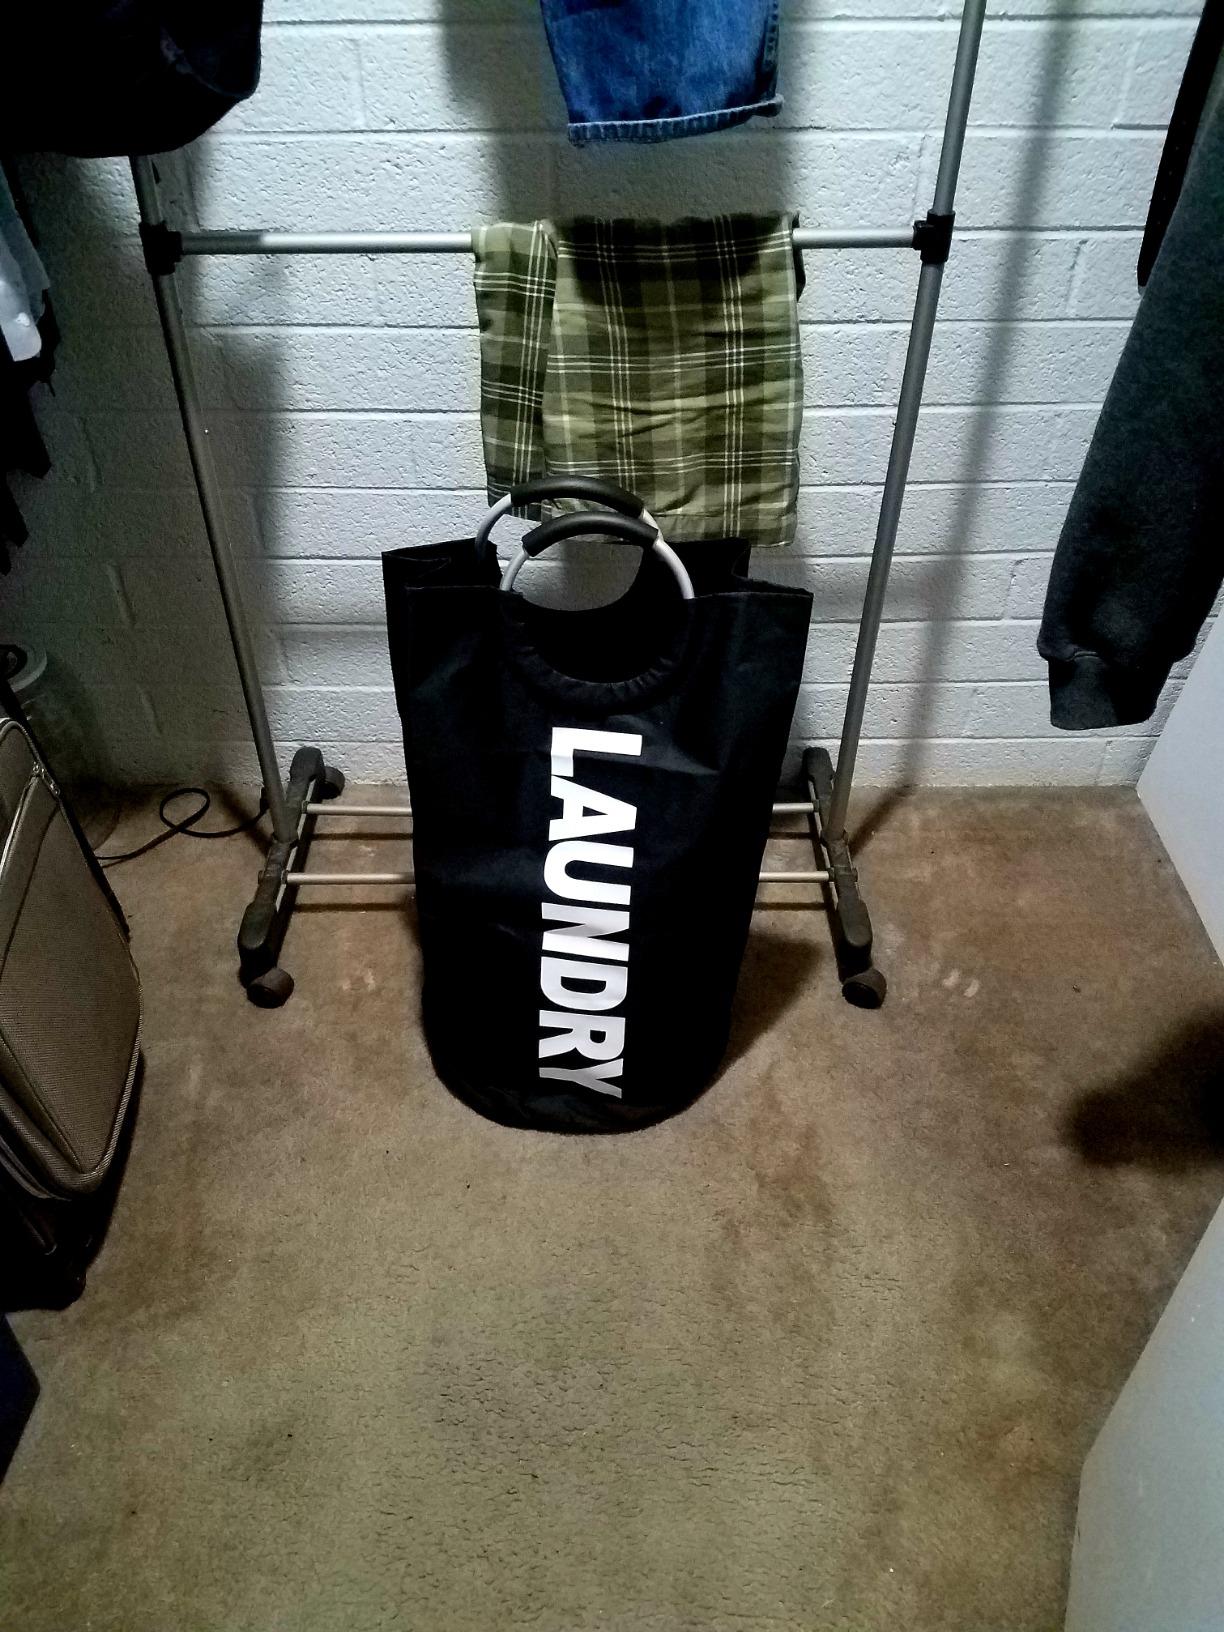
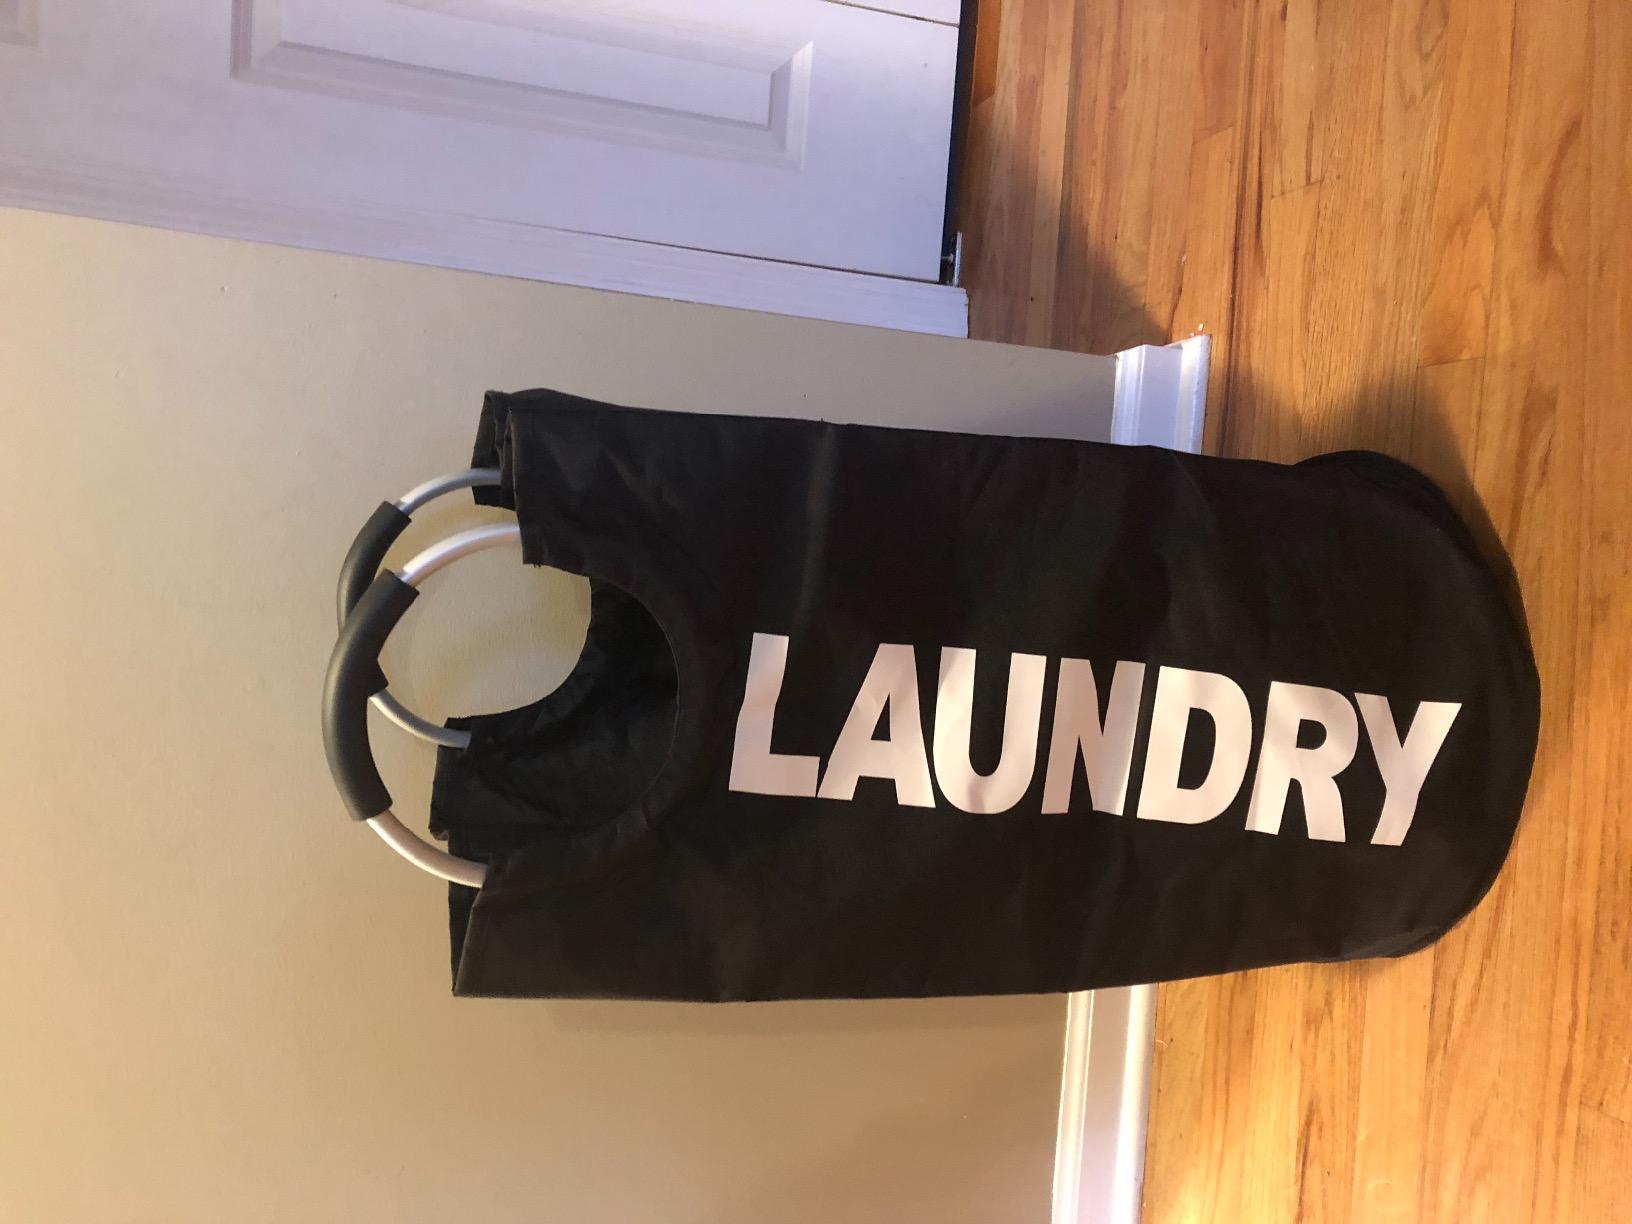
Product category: items_hamper
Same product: yes